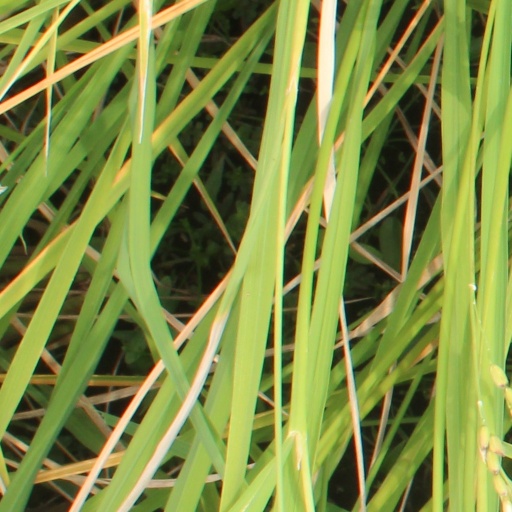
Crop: rice